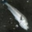
Label: flatfish